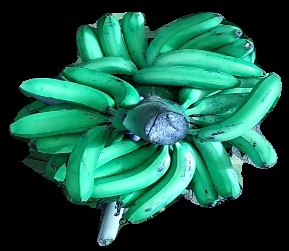
Variety: pachbale
Grade: grade3